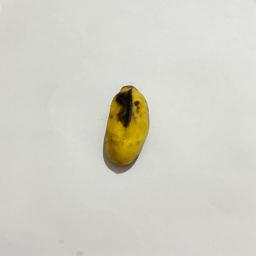
Banana variety: Sabri Kola